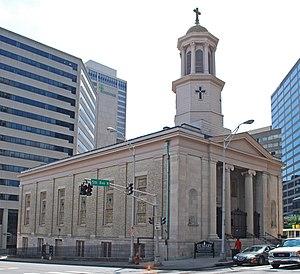
Le diocèse de Nashville est un siège de l'Église catholique aux États-Unis dans le Tennessee, suffragant de l'archidiocèse de Louisville. En 2016, il comptait 79.521 baptisés pour 2.563.058 habitants. Il est tenu par Mᵍʳ Mark Spalding.